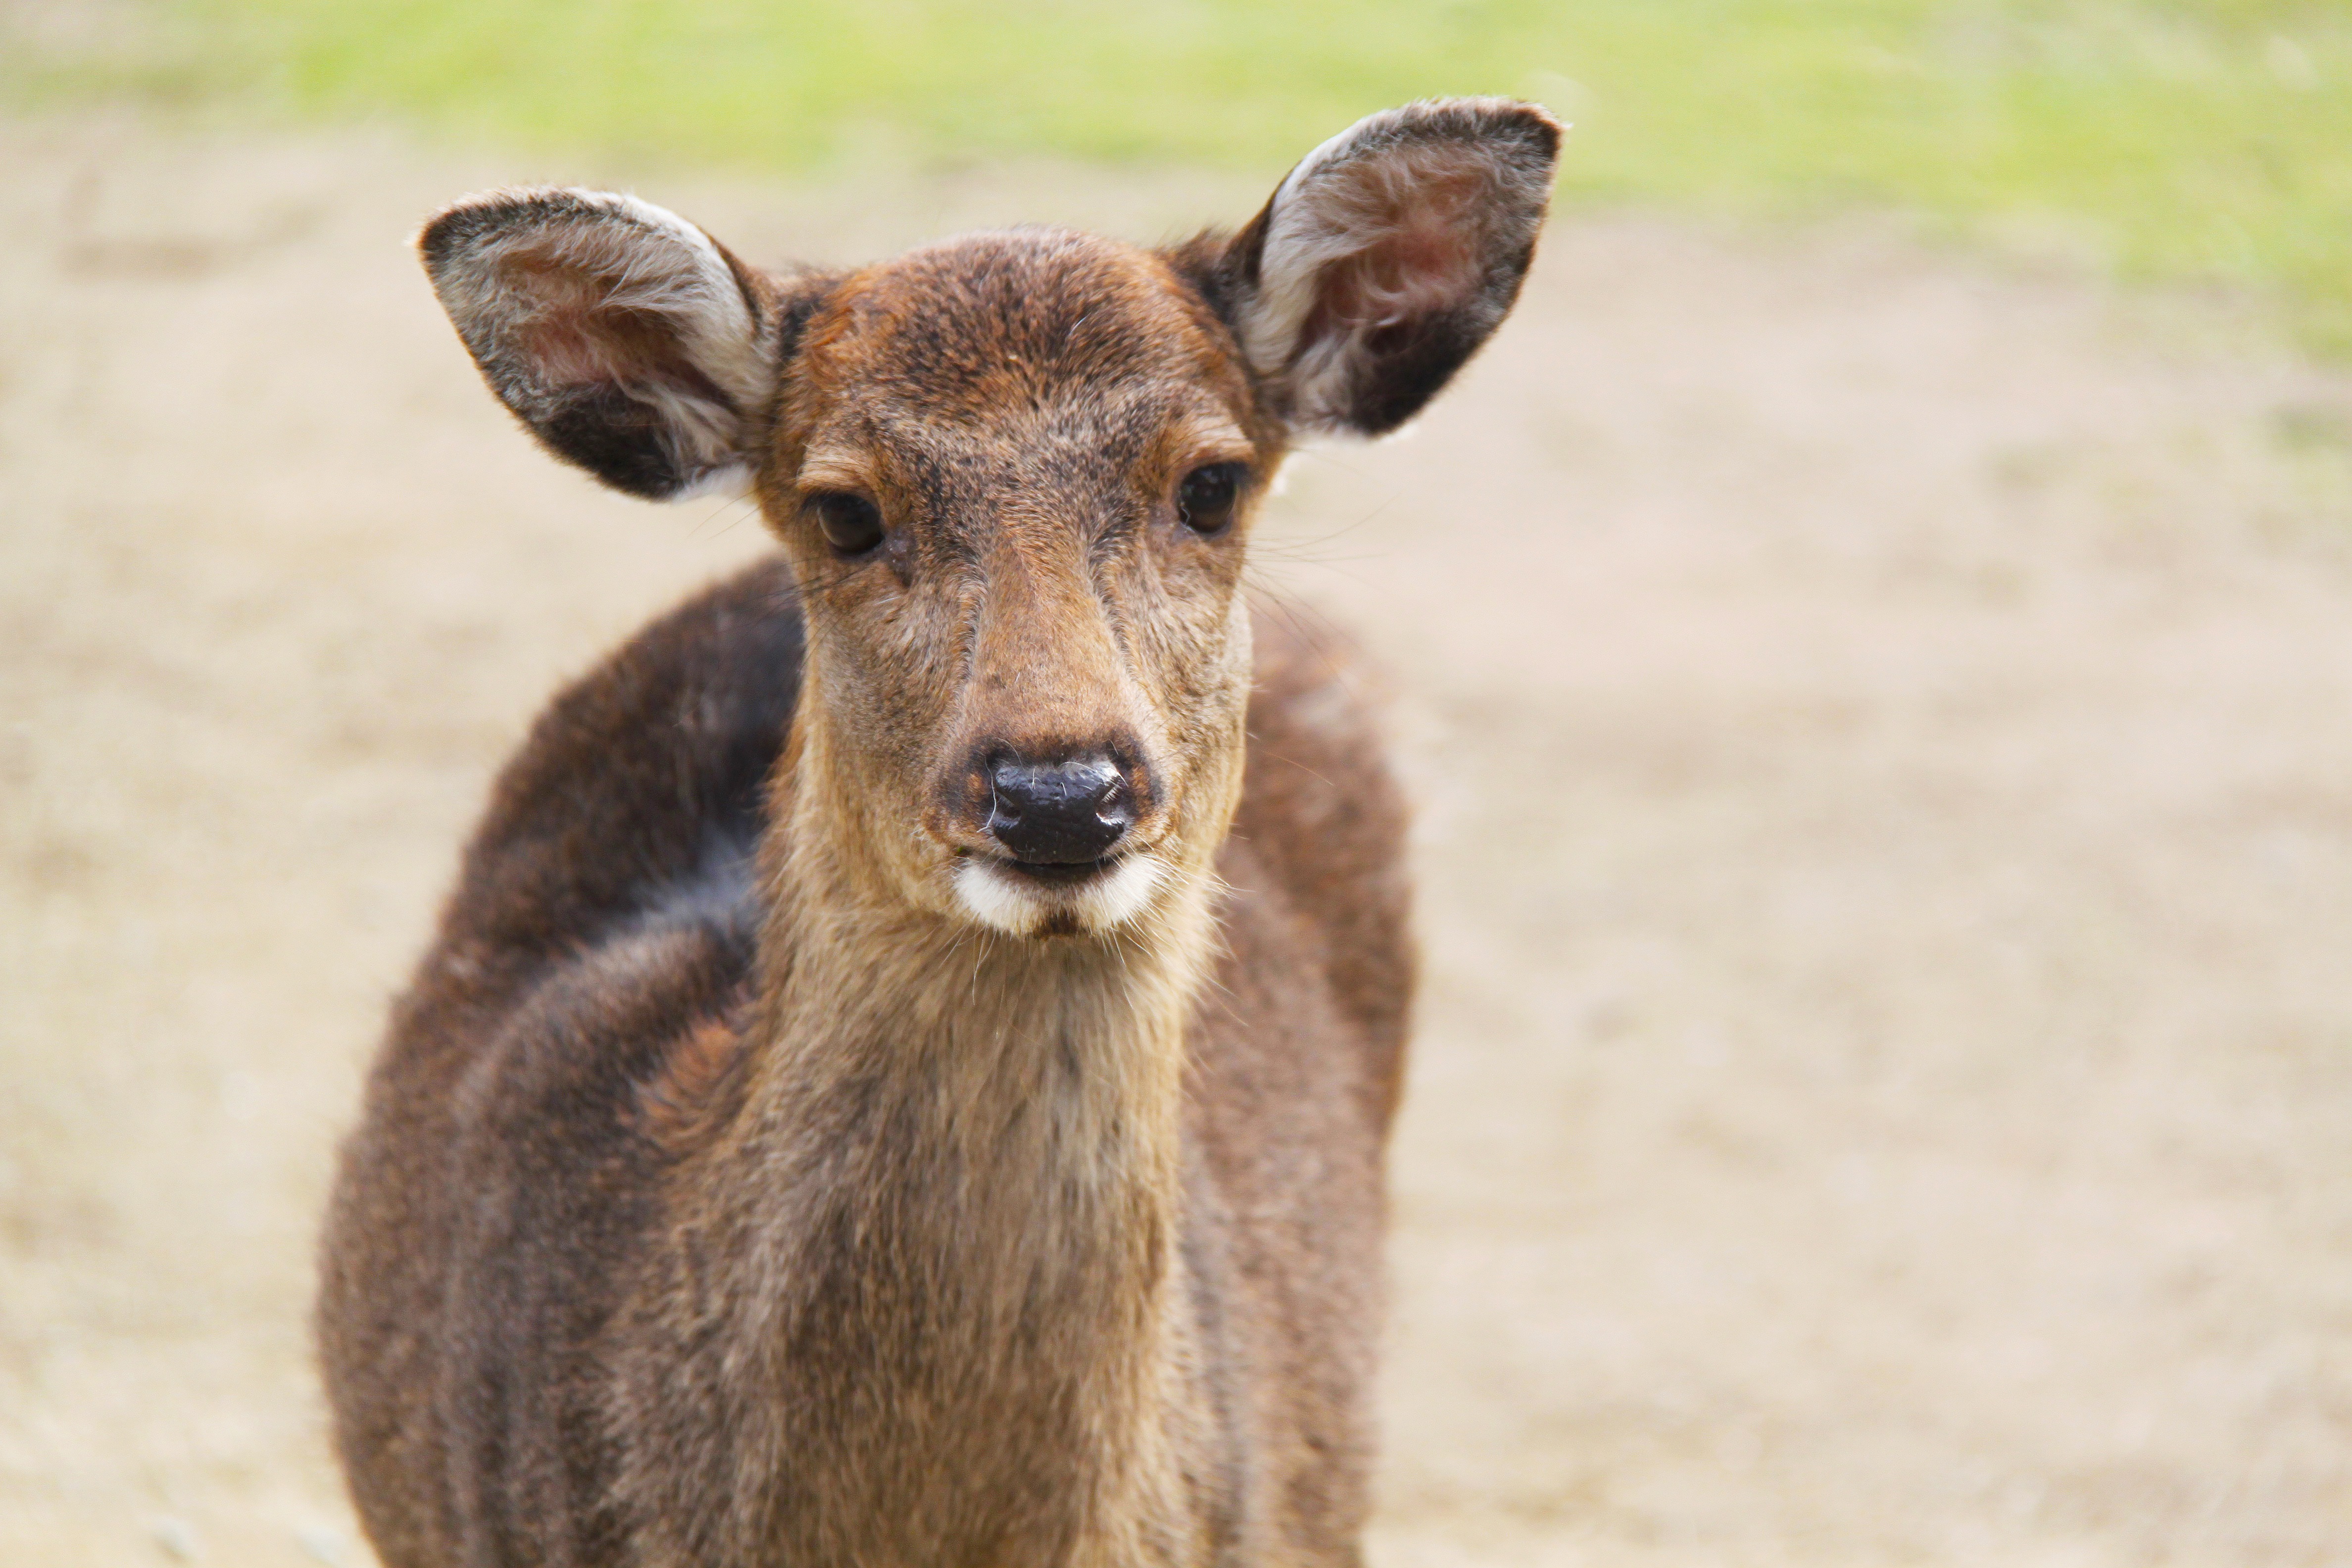
nature, animal, cute, wildlife, wild, deer, zoo, pet, portrait, green, brown, mammal, japan, fauna, bright, forests, vertebrate, nara, exotic, white tailed deer, musk deer